John Danforth

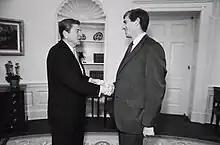
Danforth greeting President Ronald Reagan, 1981

In 1970, Danforth ran for the United States Senate for the first time, against Democratic incumbent Stuart Symington. He lost in a close race.